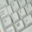
Label: keyboard